Don Bennett (cricketer)

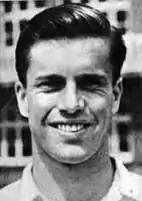
Don Bennett

Donald Bennett (18 December 1933 – 12 June 2014) was an English first-class cricketer and footballer.